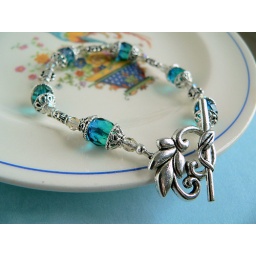
Czech glass beads in blue-green tones, silver-plated pewter Bali-style caps and butterfly beads, with a silver-plated pewter floral toggle.